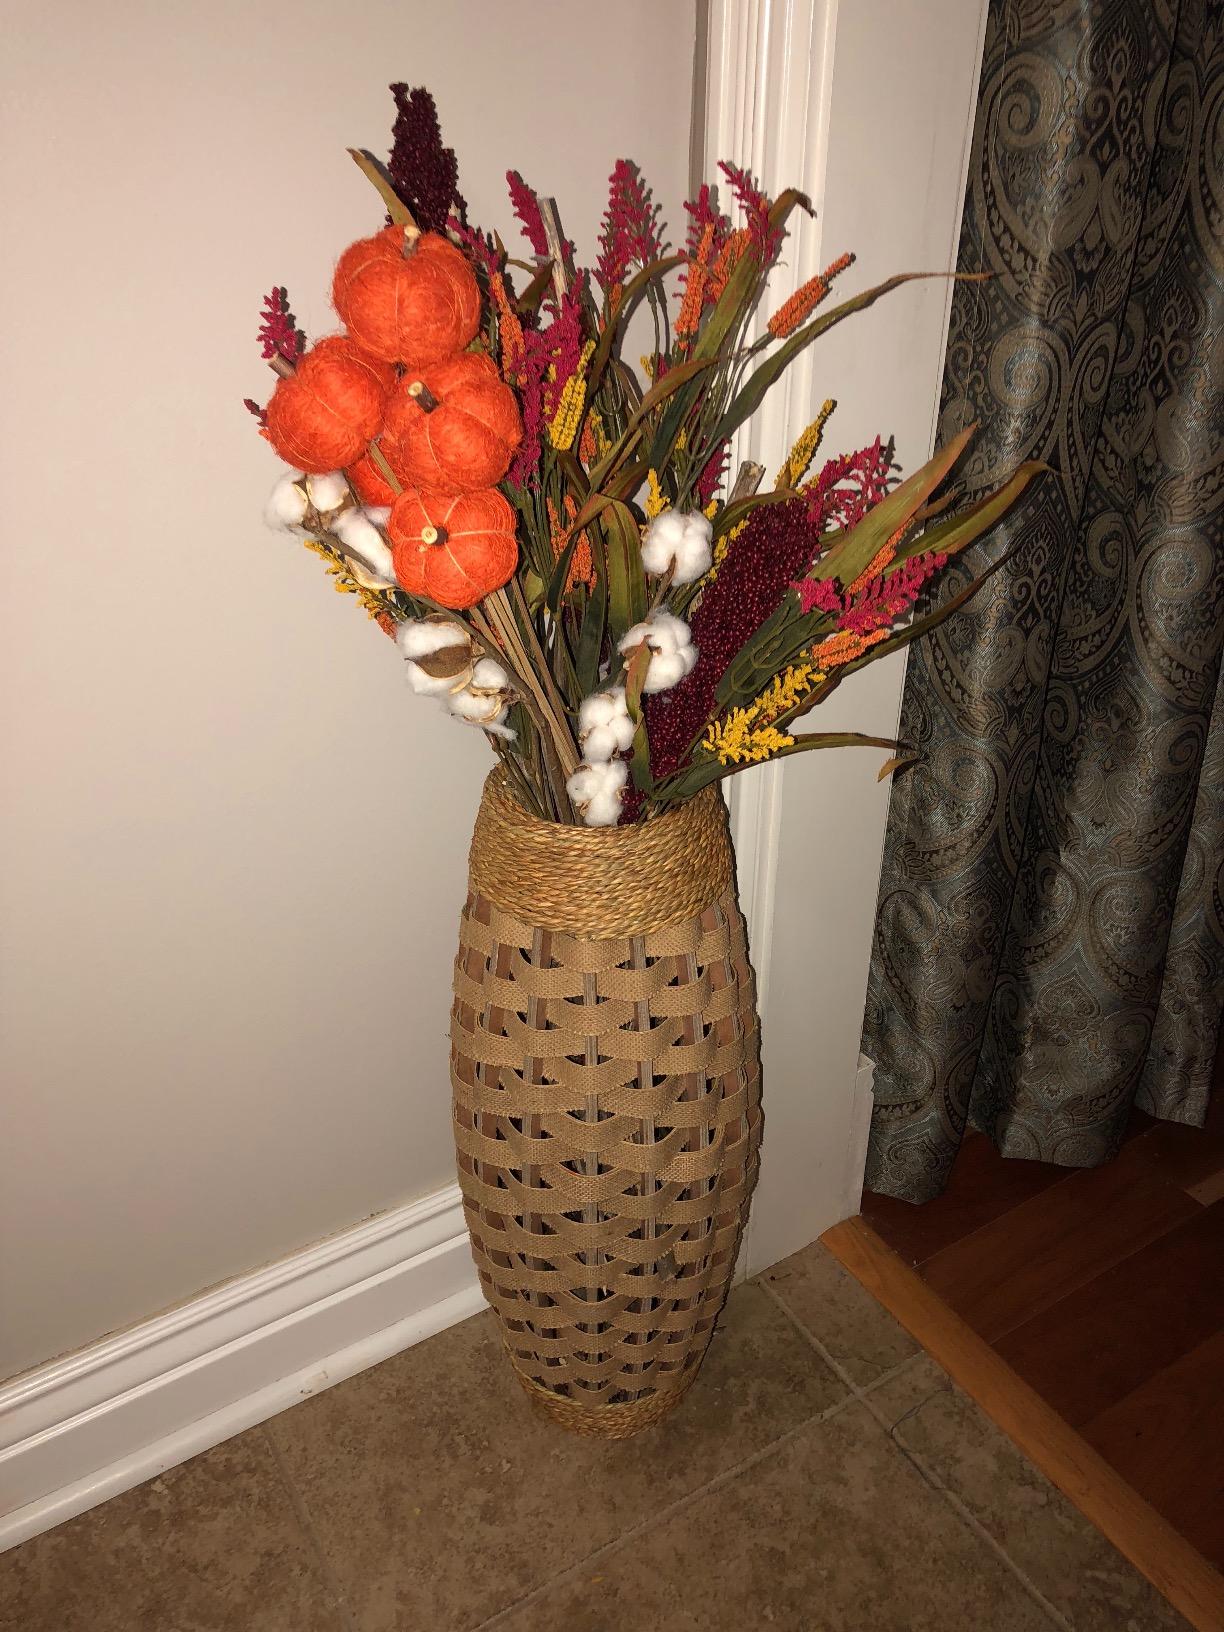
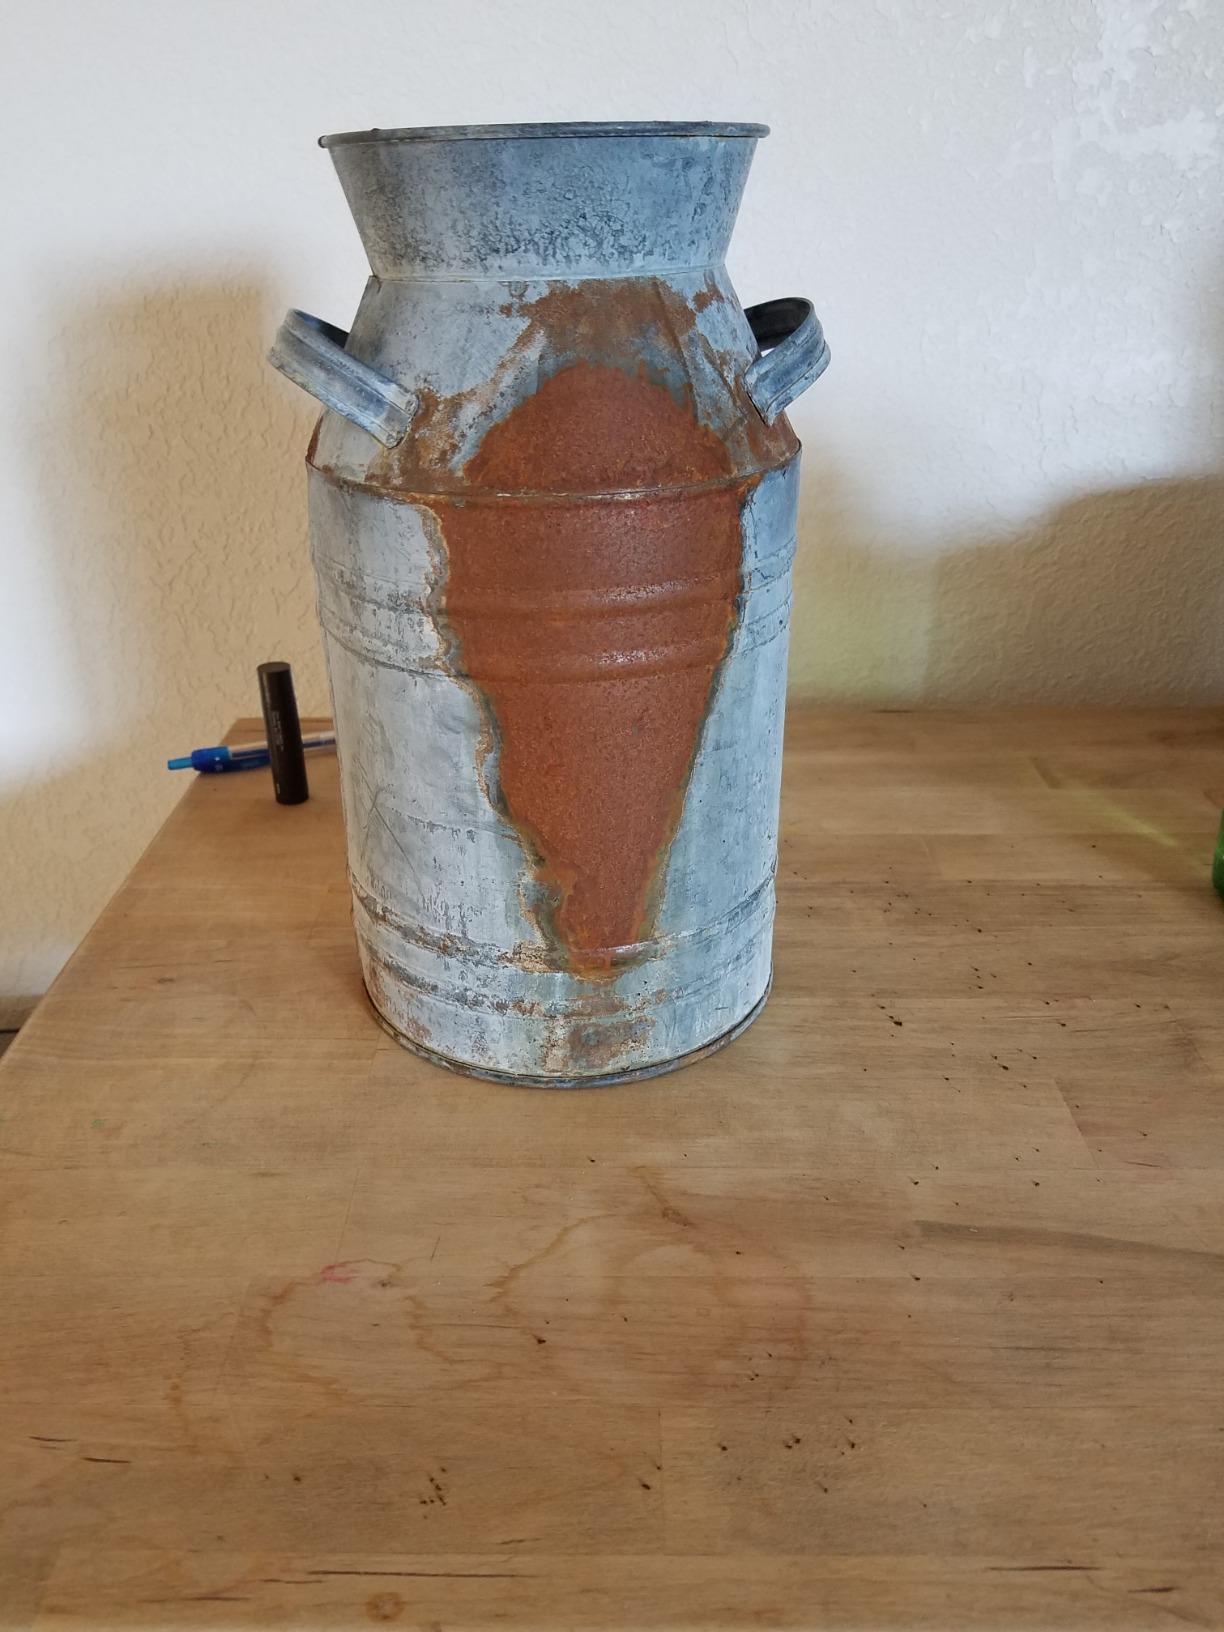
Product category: vase
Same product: no